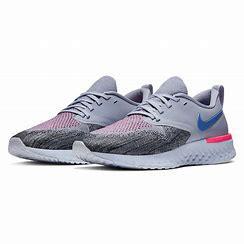
Brand: Nike
Model: Odyssey React Flyknit 2